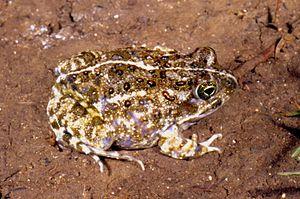
Tomopterna est un genre d'amphibiens de la famille des Pyxicephalidae.
Tomopterna delalandii est une espèce d'amphibiens de la famille des Pyxicephalidae.